Like a Prince

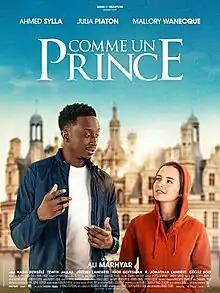
Theatrical release poster

Like a Prince is 2023 French comedy film directed by Ali Marhyar in his feature directorial debut, from a screenplay he co-wrote with Julien Guetta, starring Ahmed Sylla, Julia Piaton and Mallory Wanecque. The film had its world premiere at the Montpellier Mediterranean Film Festival on 23 October 2023, and was released theatrically in France by Orange Studio and Apollo Films on 17 January 2024.